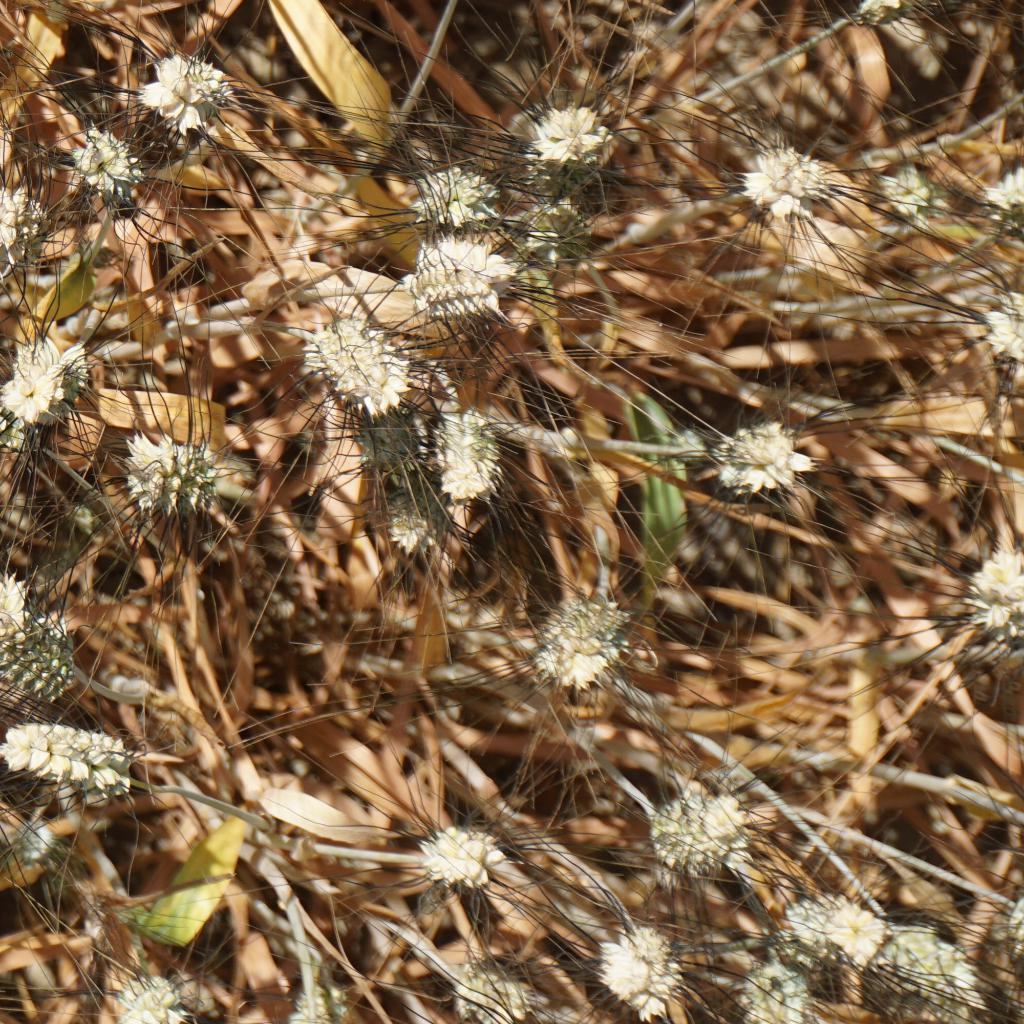
Country: France
Location: Gréoux
Wheat development stage: Filling - Ripening